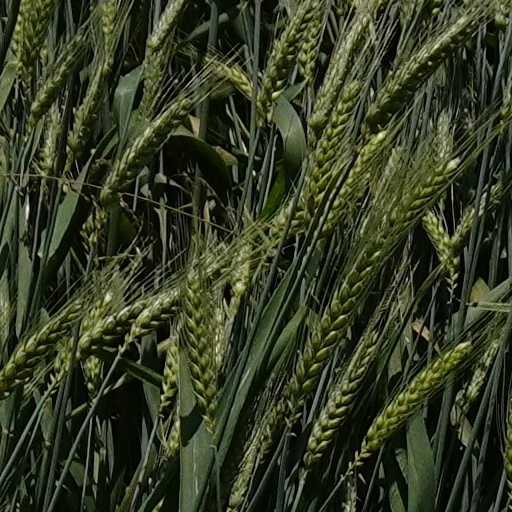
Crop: wheat